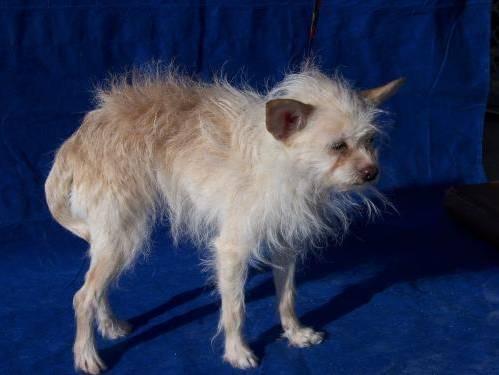
dog